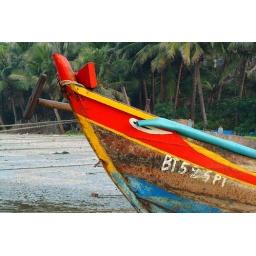
Colorful wooden boat in Vietnam